McPherson Cemetery

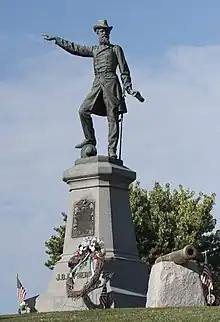
The bronze statue of General James B. McPherson sitting atop a hill near the cemetery entrance.

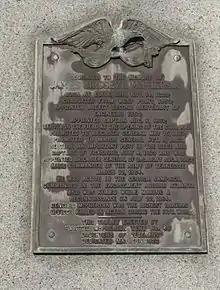
The dedication plaque below the statue.

There have been multiple cases of vandalism in McPherson Cemetery. The most notable example is the August 2010 persistent destruction of graves and items. Two teenagers were charged for this crime, who caused an estimated $100,000 of damage to the cemetery. In September, after the incident, Clyde's city manager Paul Fiser said that "the cemetery [was] 95 percent back to normal, thanks to the hard work of the parks and cemetery department."